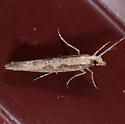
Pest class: diamondback_moth